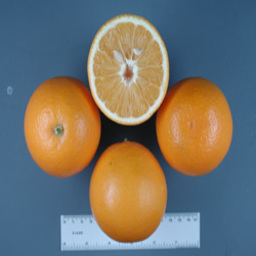
Label: peels